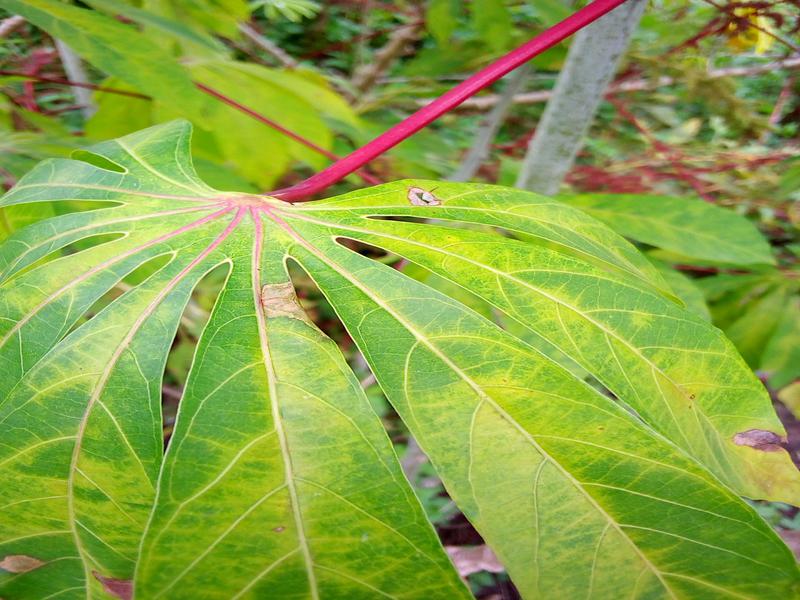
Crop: cassava
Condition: brown_streak_disease